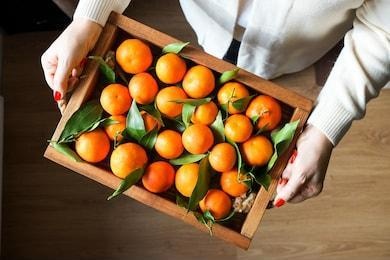
Label: mandarine